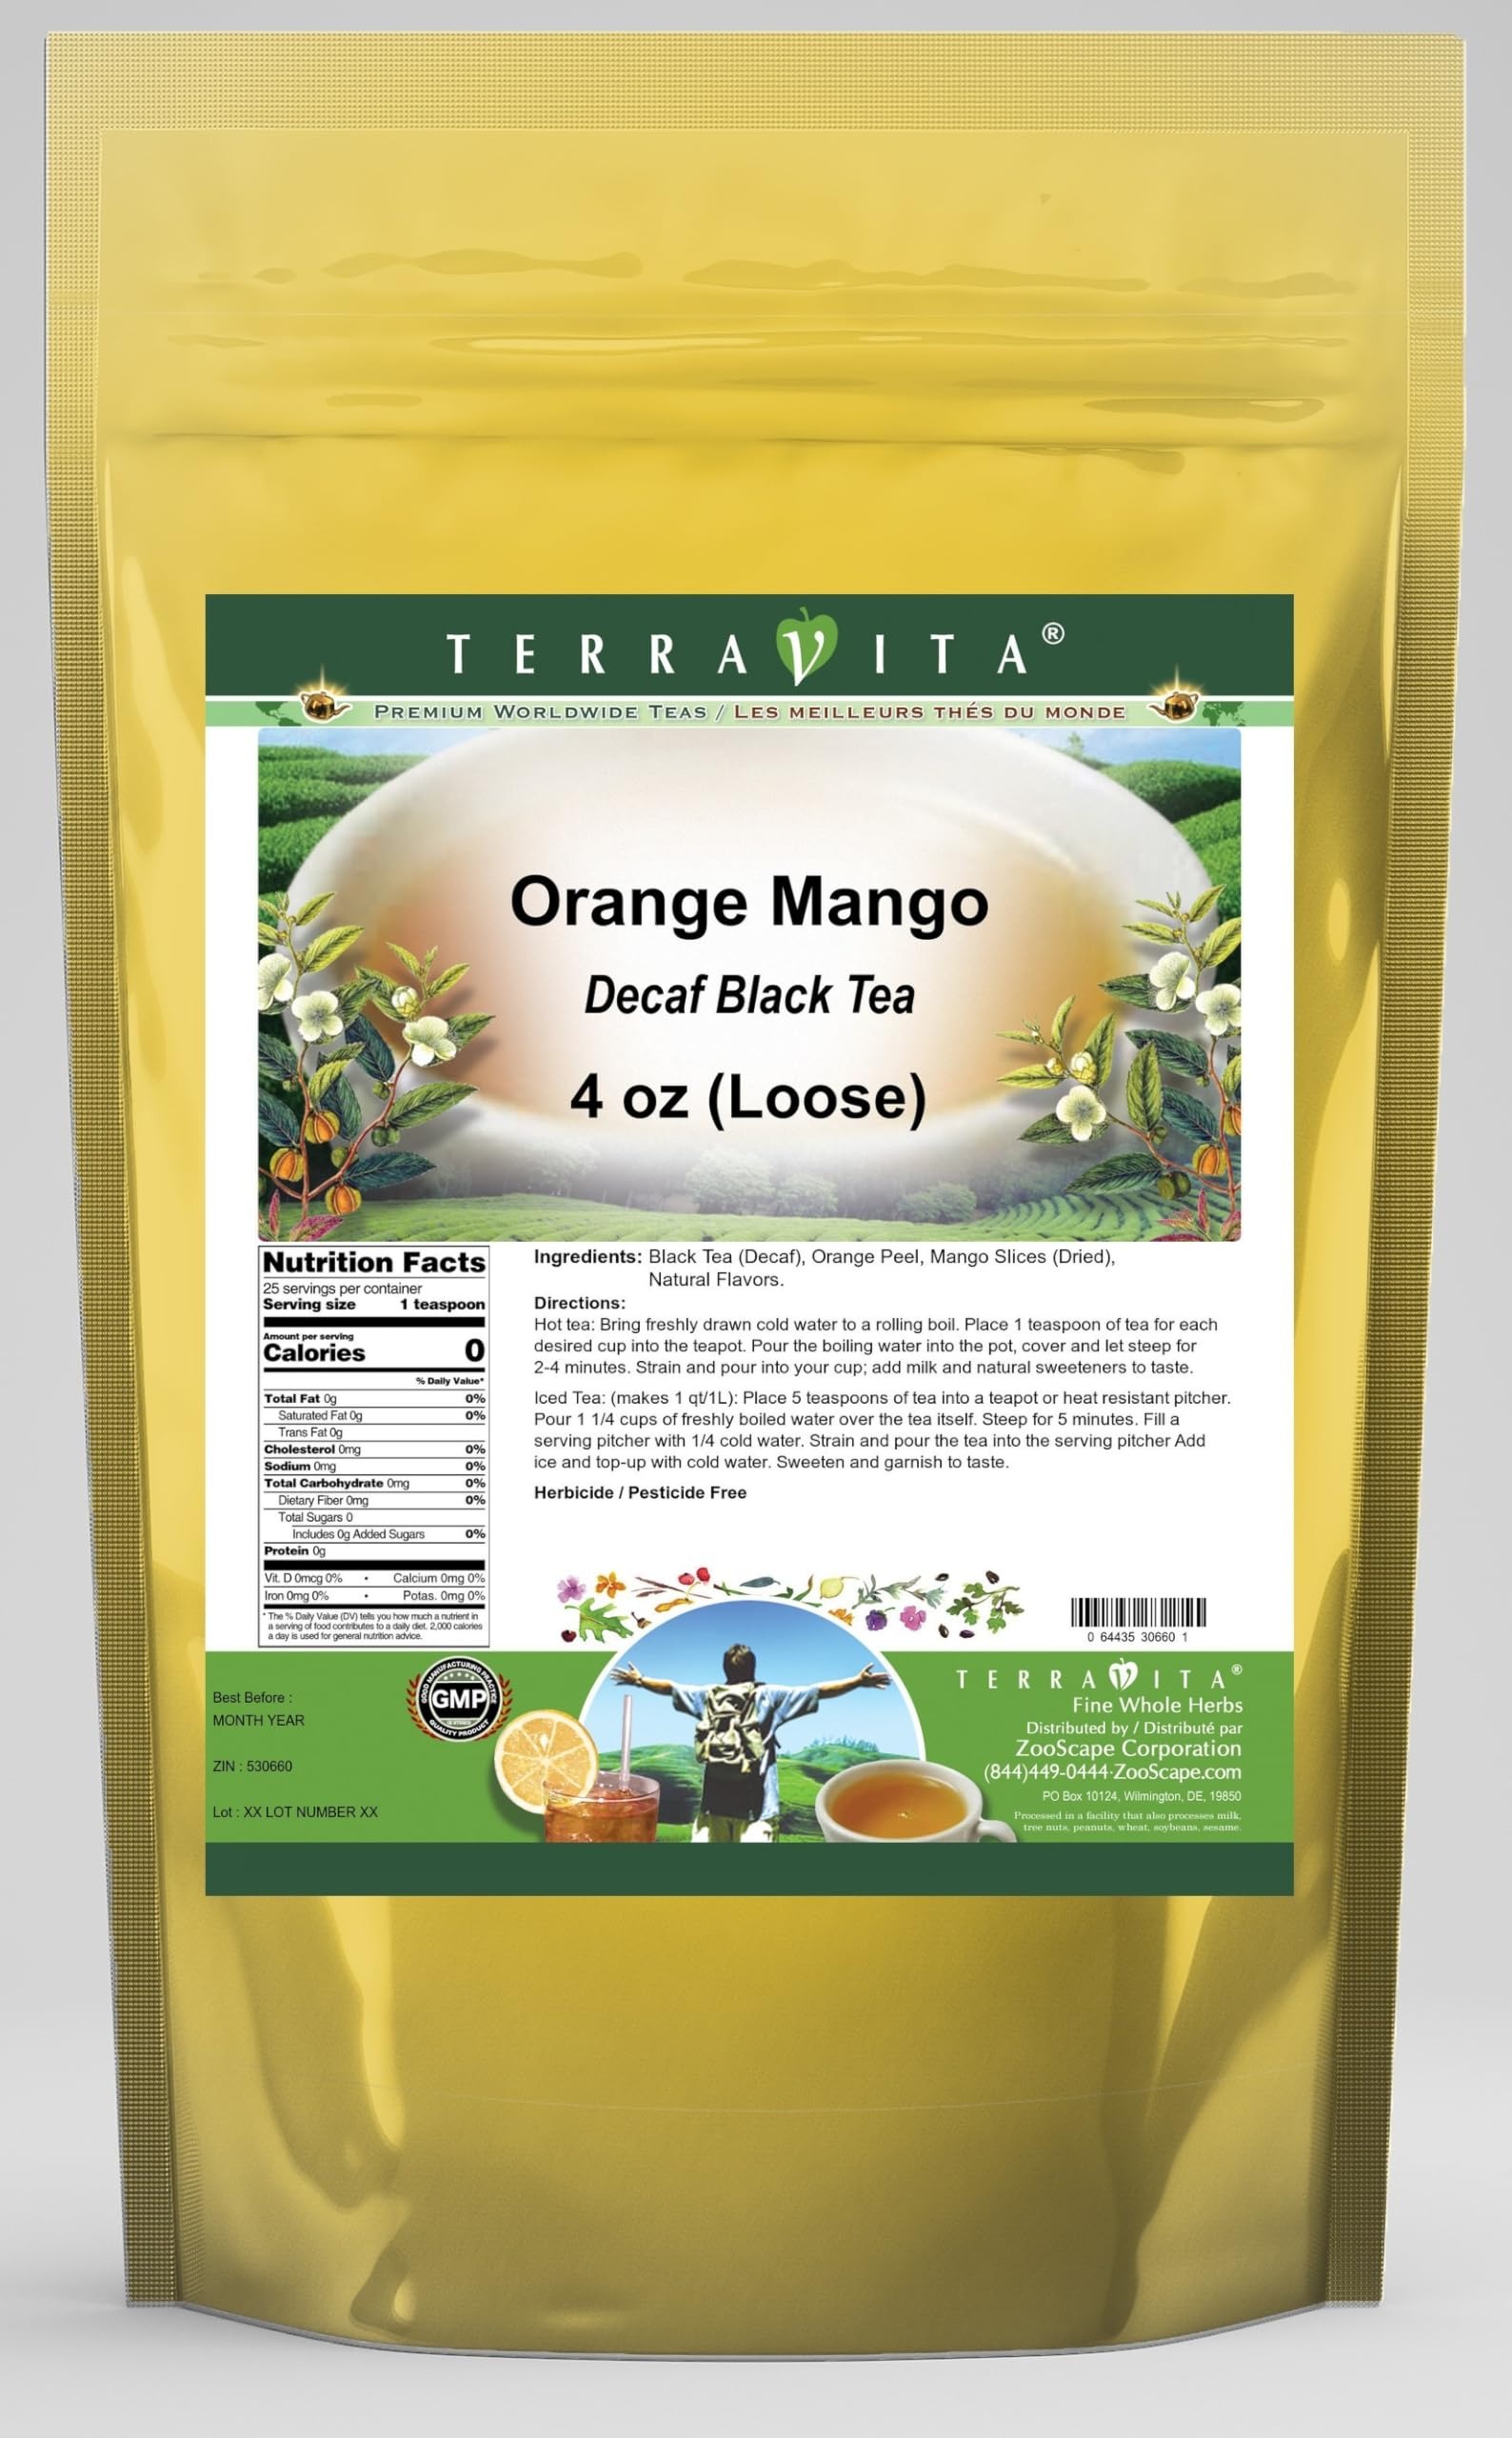
Item Name: Orange Mango Decaf Black Tea (Loose) (4 oz, ZIN: 530660) - 3 Pack
Bullet Point 1: Our Orange Mango Decaf Black Tea is a wonderful flavored decaffeinated Black tea with Orange Peel and Mango Slices (Dried) that you will enjoy the simple and elegant taste of! - Ingredients: Decaf Black tea, Orange Peel, Mango Slices (Dried) and natural orange mango flavor.
Bullet Point 2: No fillers.
Bullet Point 3: Manufacturer: TerraVita
Bullet Point 4: Size: 4 oz
Bullet Point 5: Loose Leaf Black Tea - Packed in a convenient upright pouch!
Product Description: Our Orange Mango Decaf Black Tea is a wonderful flavored decaffeinated Black tea with Orange Peel and Mango Slices (Dried) that you will enjoy the simple and elegant taste of! - Ingredients: Decaf Black tea, Orange Peel, Mango Slices (Dried) and natural orange mango flavor. - Hot tea brewing method: Bring freshly drawn cold water to a rolling boil. Place 1 teaspoon of tea for each desired cup into the teapot. Pour the boiling water into the pot, cover and let steep for 2-4 minutes. Strain and pour into your cup; add milk and natural sweeteners to taste. - Iced tea brewing method: (to make 1 liter/quart): Place 5 teaspoons of tea into a teapot or heat resistant pitcher. Pour 1 1/4 cups of freshly boiled water over the tea itself. Steep for 5 minutes. Fill a serving pitcher with 1/4 cold water. Strain and pour the tea into the serving pitcher Add ice and top-up with cold water. Sweeten and garnish to taste. - TerraVita is an exclusive line of premium-quality, natural source products that use only the finest, purest and most potent ingredients found around the world. TerraVita is hallmarked by the highest possible standards of purity, potency, stability and freshness. All of our products are prepared with the highest elements of quality control, from raw materials through the entire manufacturing process, up to and including the moment that the bottles or bags are sealed for freshness and shipped out to you. Our highest possible standards are certified by independent laboratories and backed by our personal guarantee. - TerraVita exists to meet and ensure your family's health and wellness without the harmful effects of chemicals and health products. We strive to make all of our products affordable and reliable and are constantly searching the market to maintain our affordab
Value: 12.0
Unit: Ounce

Price: 76.44